Otto Smik

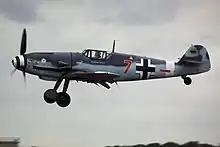
On 13 March 1943 Smik "probably" shot down a Messerschmitt Bf 109G-4. By 27 September definitely shot down another five Bf 109 aircraft and had shared in shooting down a sixth.

From September to the end of November he was in a group of Czechoslovak trainees at No. 3 Elementary Flying Training School, where they learnt to fly the de Havilland Tiger Moth II. At the end of November four of them completed the course and went to RAF Clyffe Pypard in Wiltshire for further Tiger Moth training. At the end of 1941 they sailed to Canada for training at No. 39 Service Flying Training School at Swift Current airfield in Saskatchewan under the British Commonwealth Air Training Plan. Smik completed his course, rated as an "excellent" pupil.